Kybartai

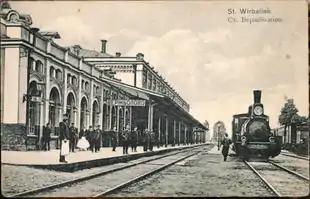
Verzhbolovo Railway Station in Kybartai at about 1900

When in 1861 a branch of the Saint Petersburg–Warsaw Railway was built from Vilnius to the Prussian border, where it was linked to the Prussian Eastern Railway, the Russian border station near the village of Kybartai was named after the neighbouring town of Verzhbolovo (Вержболово), Lithuanian Virbalis, German Wirballen. Meanwhile, Kybartai has become a town bigger than Virbalis and the now Lithuanian border station is called Kybartai, too. The German station of the Prussian Eastern Railway on the western side of the frontier was "Eydtkuhnen" (Eitkūnai in Lithuanian), today it is the Russian border station and is called Chernyshevskoye (Чернышевское).